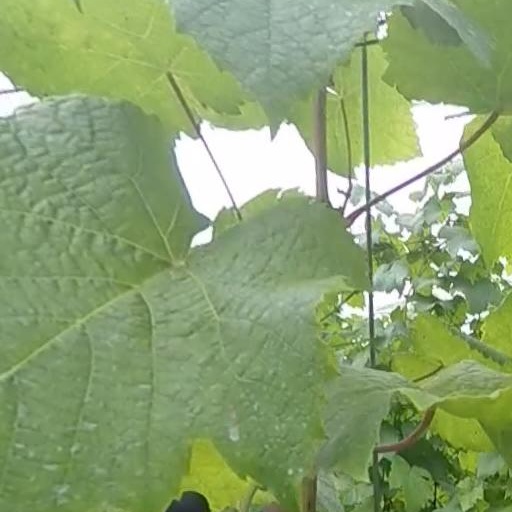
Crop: grape